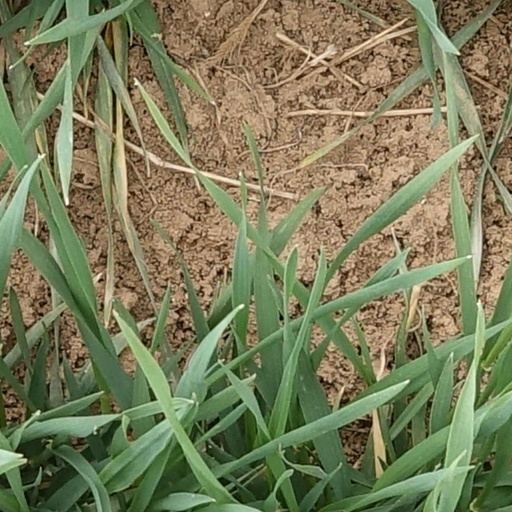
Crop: wheat